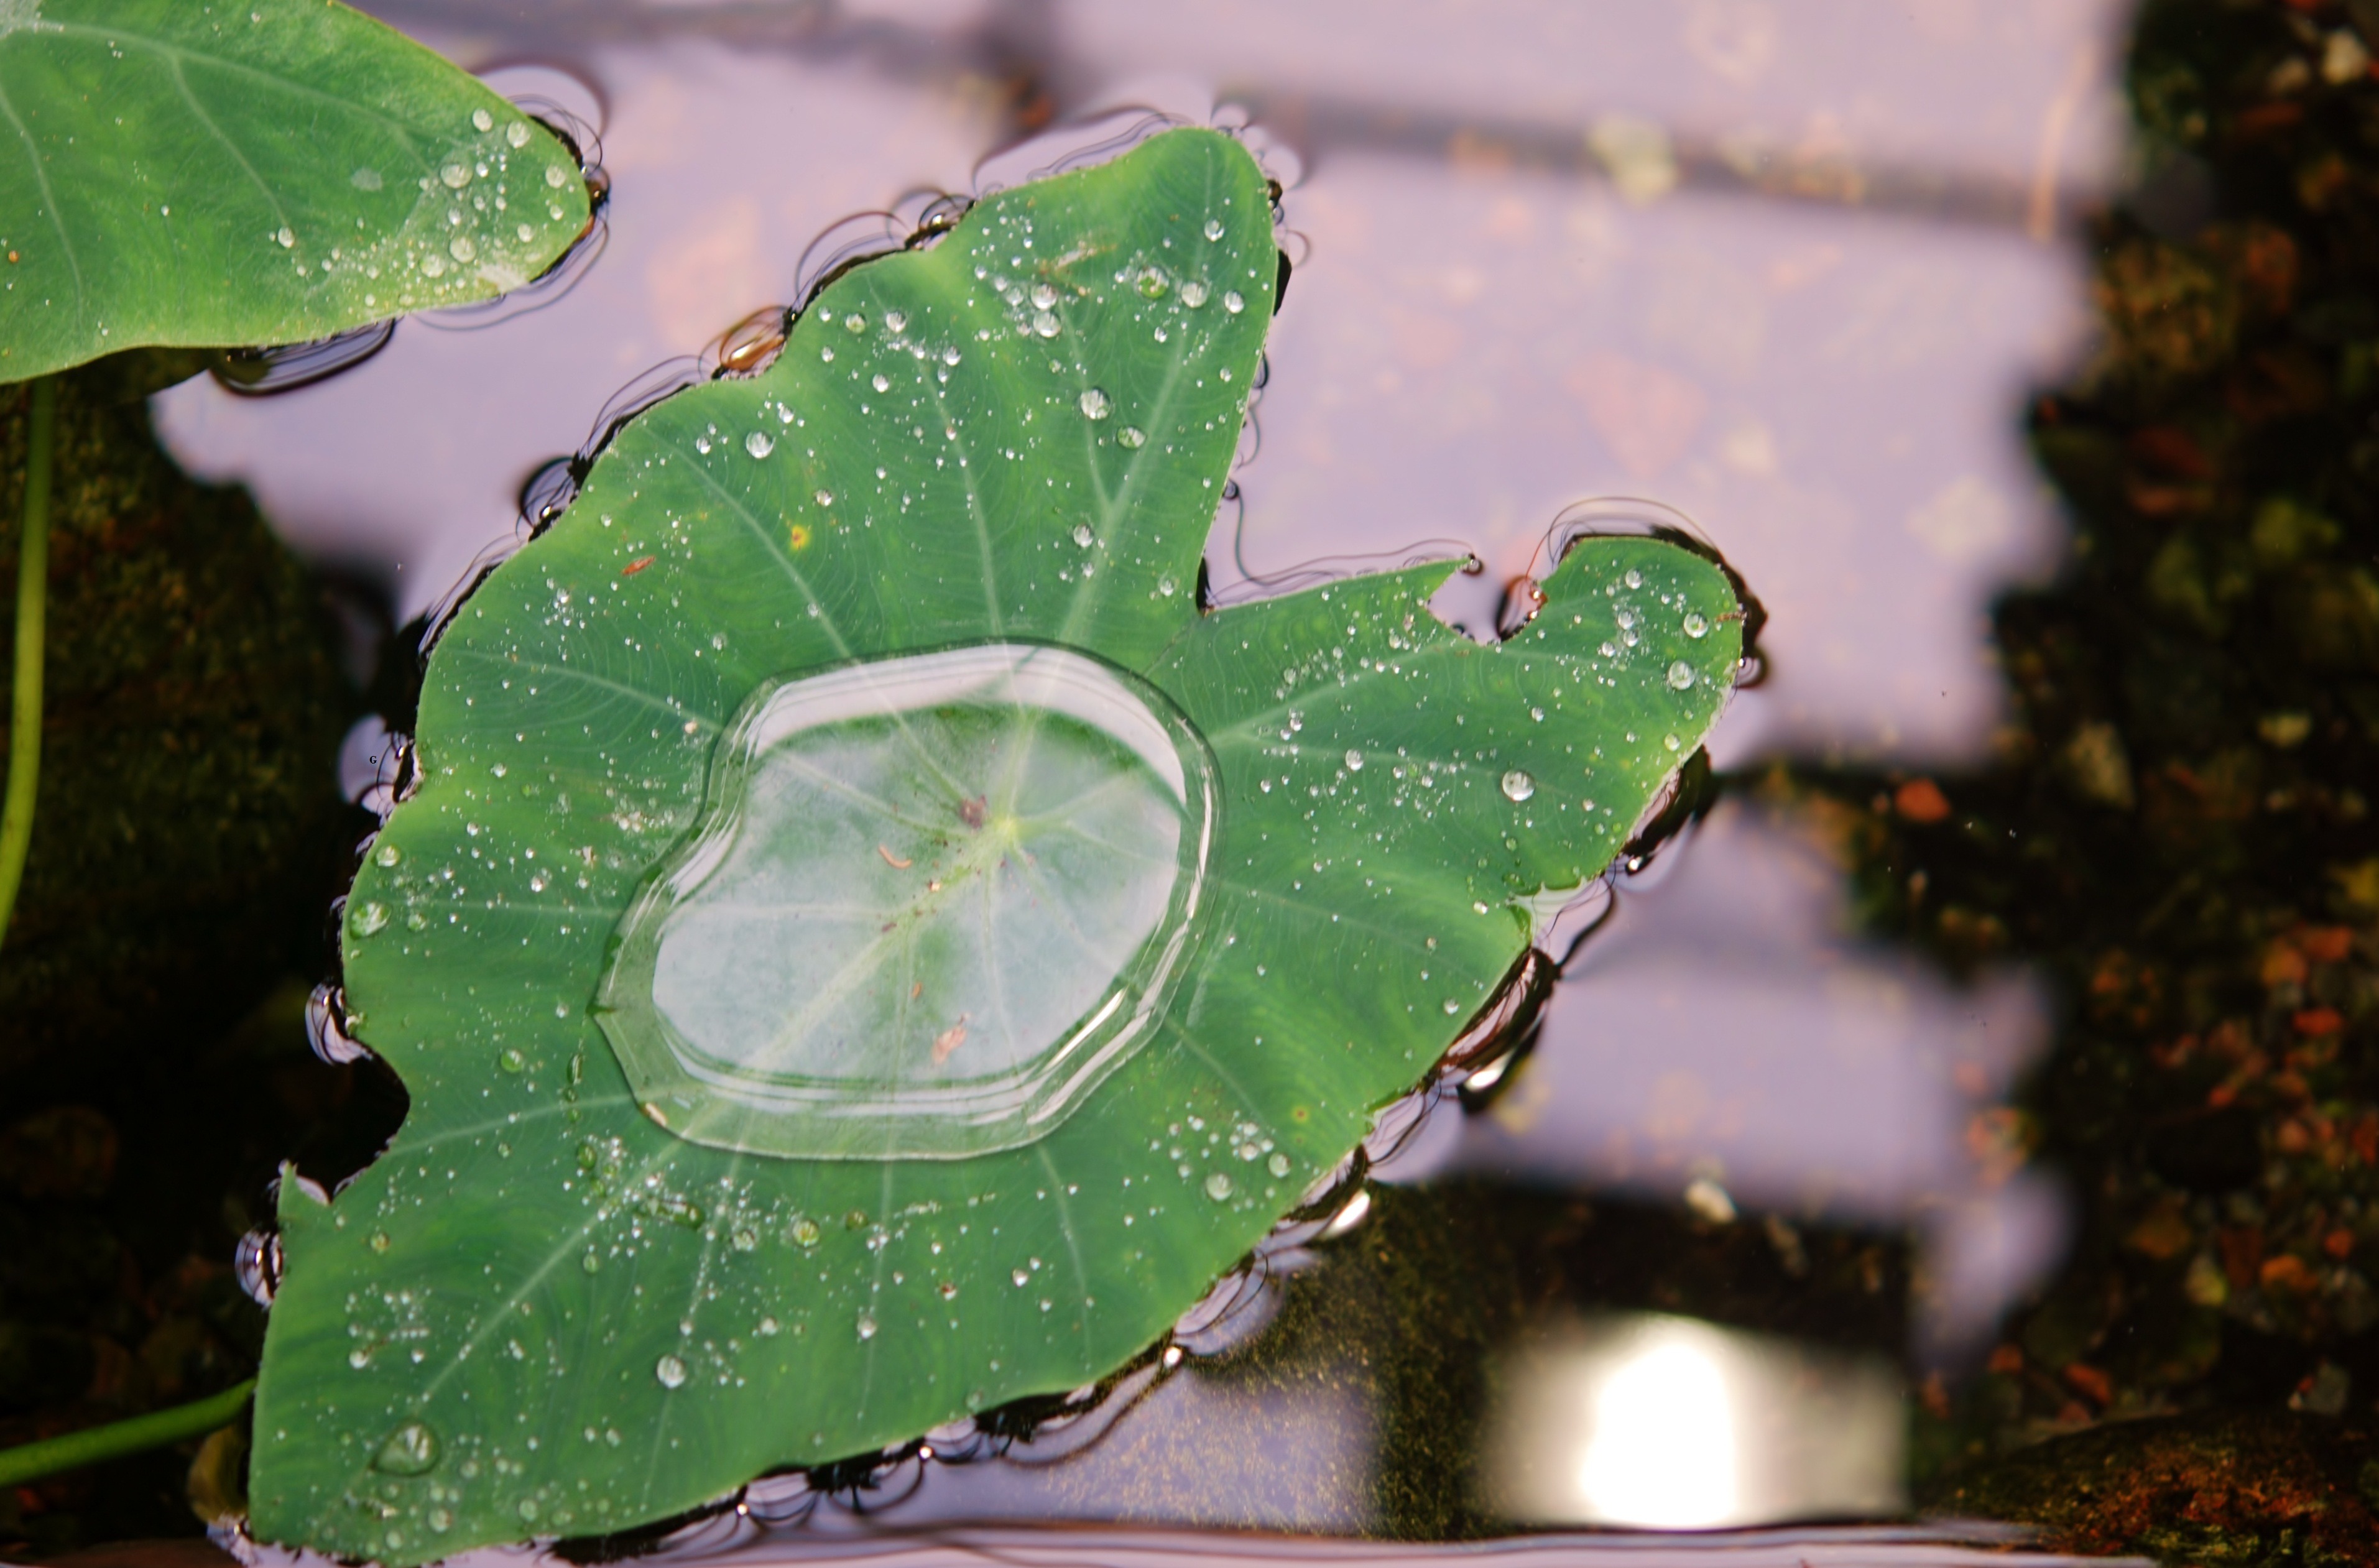
tree, water, nature, drop, plant, leaf, flower, green, botany, flora, leaves, drops, macro photography, flowering plant, land plant